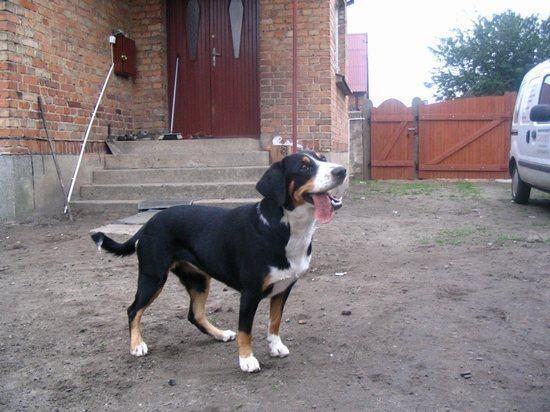
EntleBucher